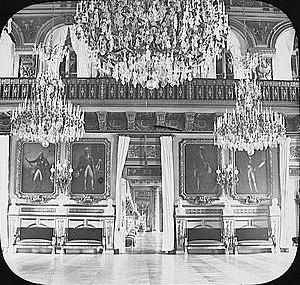
Le palais des Tuileries est un ancien palais parisien, aujourd'hui détruit, dont la construction commença en 1564 sous l'impulsion de Catherine de Médicis, à l'emplacement occupé auparavant par l'une des trois fabriques de tuiles établies en 1372 à côté de l'hôpital des Quinze-Vingts, non loin du vieux Louvre. Agrandi au fil du temps et unifié avec le palais du Louvre en 1860, il disposait d'une immense façade et il était le point focal du grand axe historique de Paris conçu à partir de ce palais.